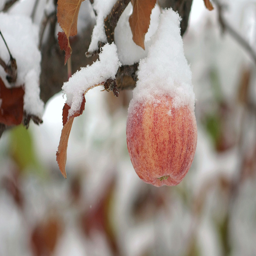
A apple hanging from a tree branch with some snow.
a close up of an apple in a tree covered in snow
a frozen piece of fruit hangs from a tree
An apple hanging from a tree covered in snow.
An apple hanging from a tree with snow on it.